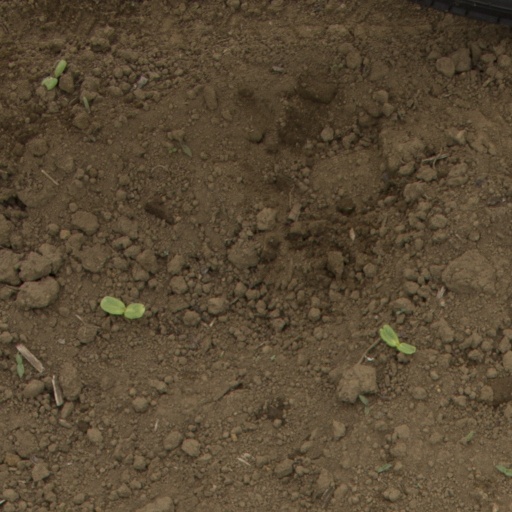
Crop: Jerusalem artichoke